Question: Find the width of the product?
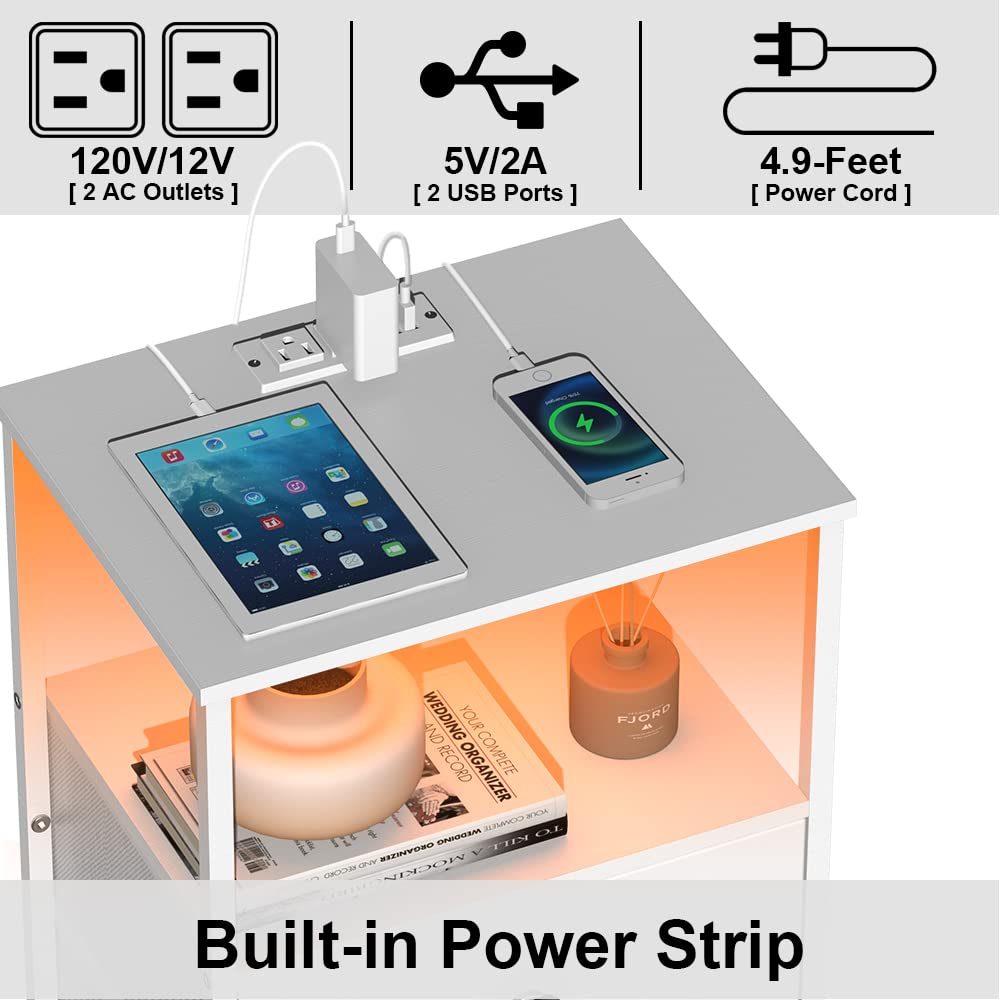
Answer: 4.9 foot